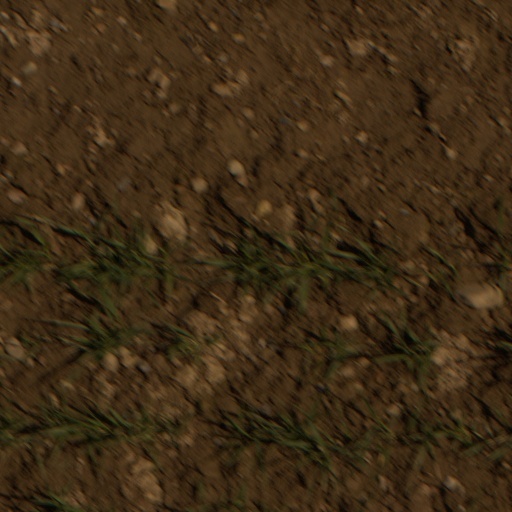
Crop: wheat